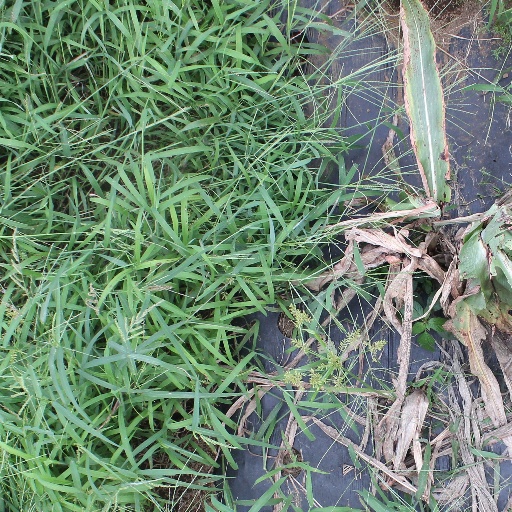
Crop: sorghum